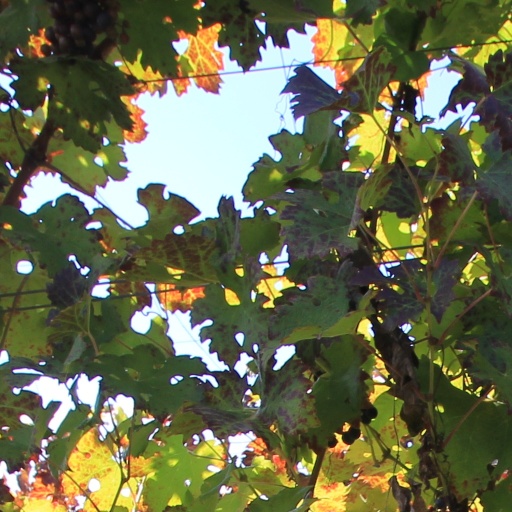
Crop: grape